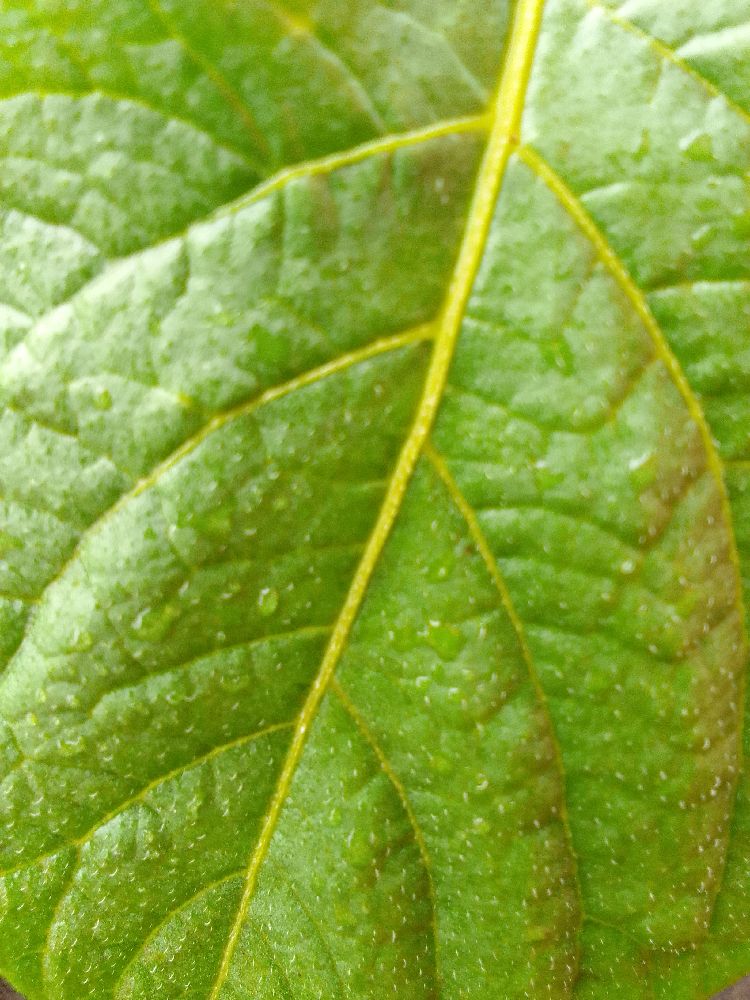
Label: Healthy